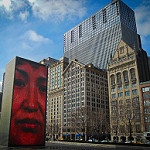
Scene: Outdoor